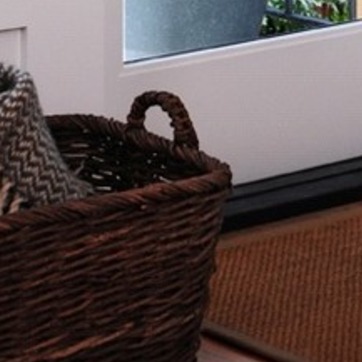
Material: other